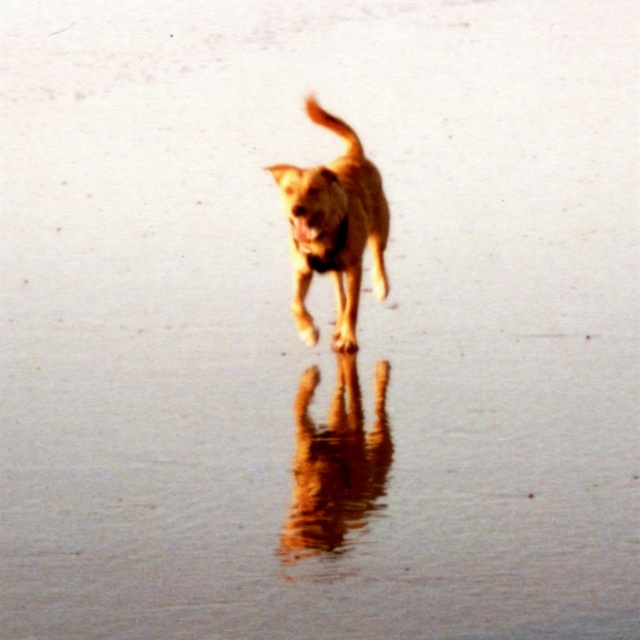
A dog standing on top of a wave covered beach.
A dog running on the beach looking for his aster.
a dog running on a beach next to the water
An orange dog walking a long a beach with a little bit of water.
A puppy running through wet sand on the beach